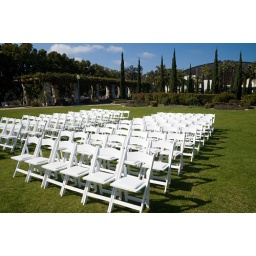
White plastic chairs are ready for a wedding ceremony in Balboa Park